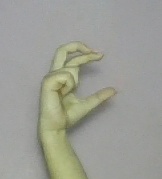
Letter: thal